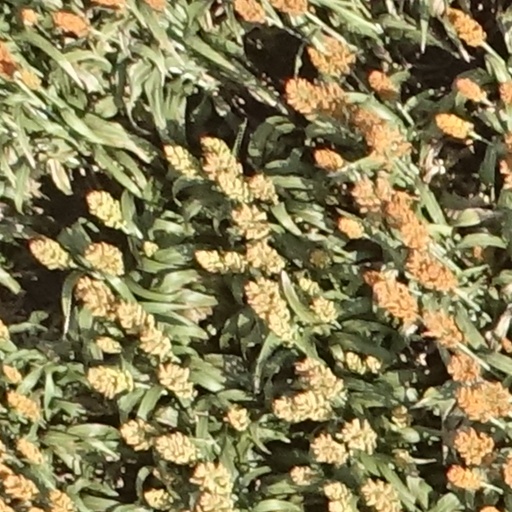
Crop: sorghum